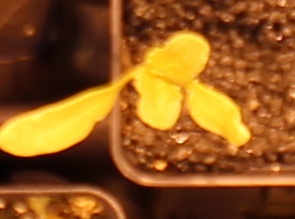
Label: Sugar beet